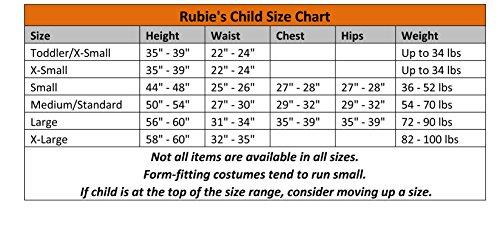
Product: Rubie's Looney Tunes Tweety Bird Girls Hooded Costume, Small
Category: Clothing, Shoes & Jewelry | Costumes & Accessories | Kids & Baby | Girls | Costumes
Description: Child's hooded costume dress with attached tail, printed Tweety Bird on bodice, and shimmering tutu-inspired skirt.
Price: $30.93
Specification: ProductDimensions:10x8x2inches|ItemWeight:5.6ounces|ShippingWeight:10.4ounces(Viewshippingratesandpolicies)|DomesticShipping:ItemcanbeshippedwithinU.S.|InternationalShipping:ThisitemcanbeshippedtoselectcountriesoutsideoftheU.S.LearnMore|ShippingAdvisory:Thisitemmustbeshippedseparatelyfromotheritemsinyourorder.Additionalshippingchargeswillnotapply.|ASIN:B00SXA6XQY|Itemmodelnumber:610672_S|Manufacturerrecommendedage:36months-4years